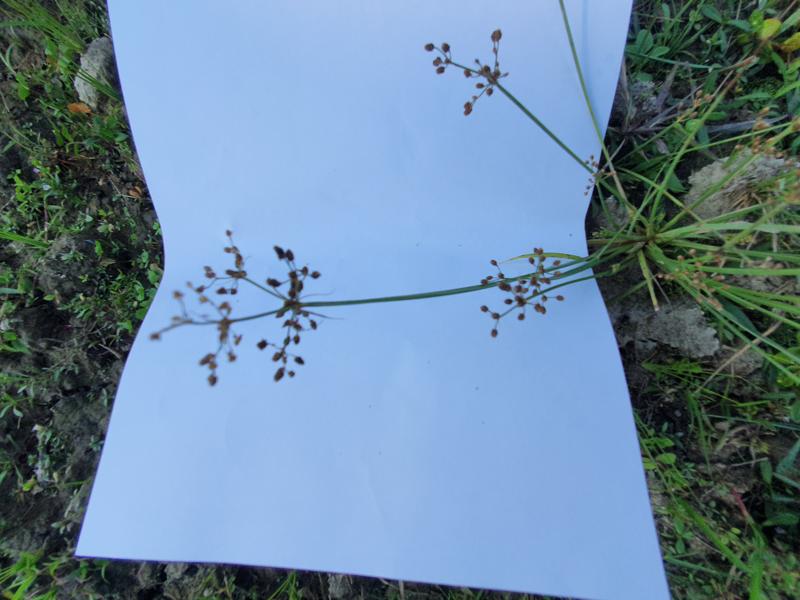
Weed species: Fimbristylis littoralis